Smile Please: An Unfinished Autobiography

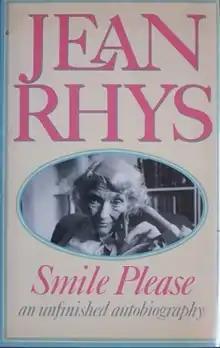
First UK edition

Smile Please: An Unfinished Autobiography is a posthumously published, unfinished autobiographical work written by Dominican author Jean Rhys. It was first published in 1979 by Andre Deutsch Ltd (London) and Harper & Rowe (New York City). The book was edited by and contained an introduction by Rhys's editor, Diana Athill.